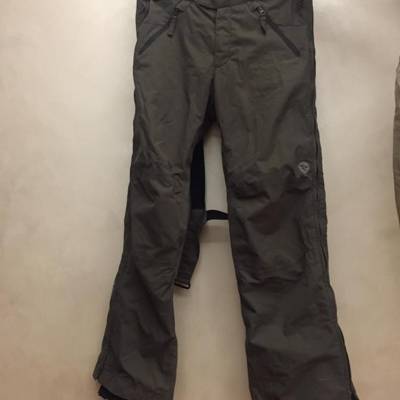
Waste category: clothes